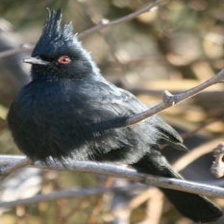
Species: PHAINOPEPLA
Scientific name: PHAINOPEPLA NITENS